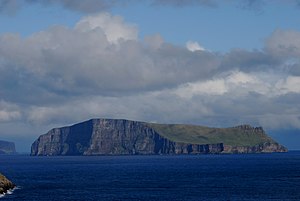
Stóra Dímun / Geografi
Stóra Dímun
Stóra Dímun er en ø på Færøerne, der ligger midt mellem Sandoy og Suðuroy. Der er kun 9 indbyggere, fire voksne og 5 børn Der er en gård på øen. Gårdens drift er baseret på får og slagtekvæg. Dyrene slagtes i eget slagtehus. Af husdyr har de færøske heste, gæs, ænder, kvæg og hunde. Fuglefangst, garving af skind og turisme er bierhverv på øen, men hovederhvervet er får og kvægavl.